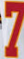
Number: 7